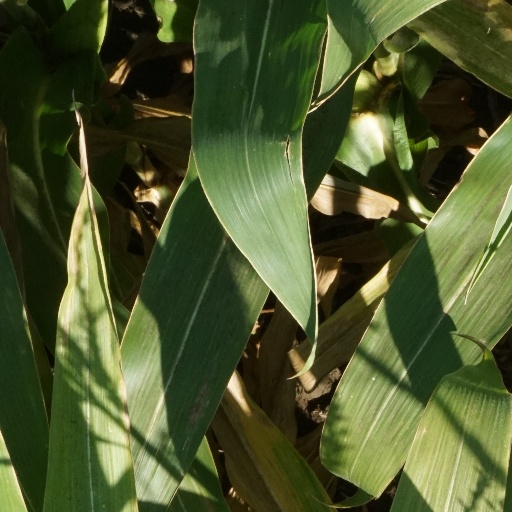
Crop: maize; corn